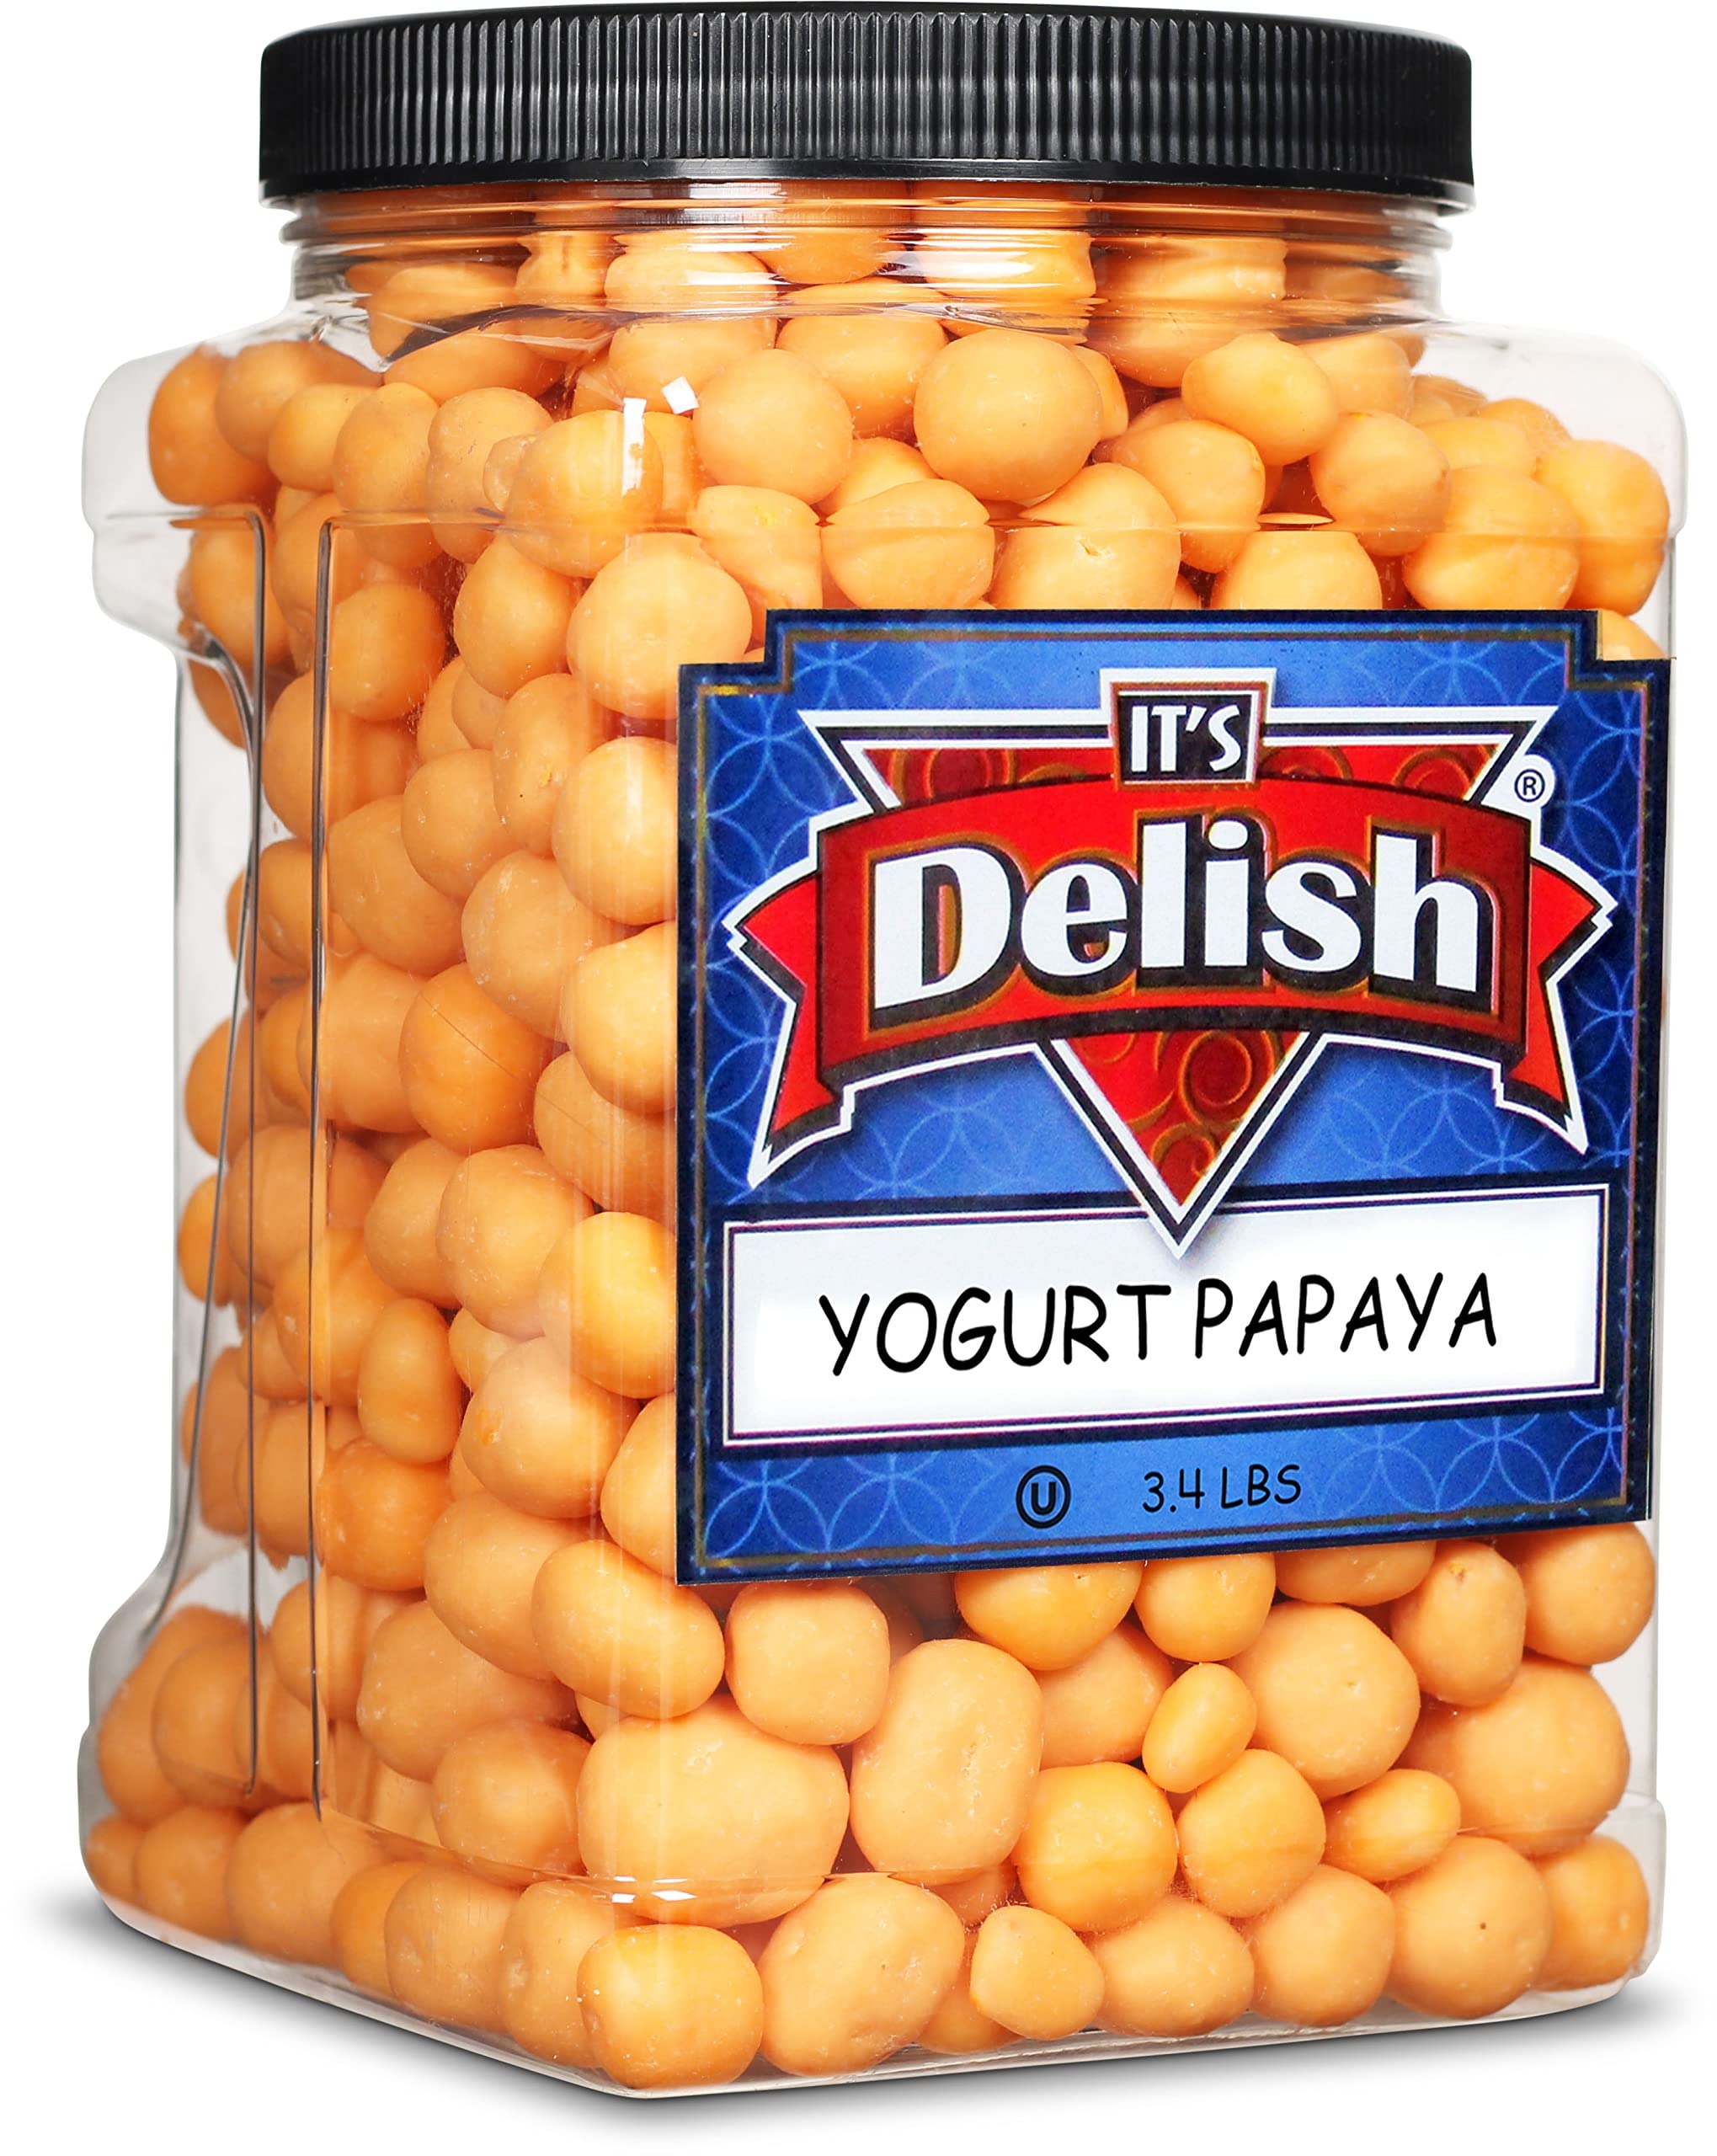
Item Name: Yogurt Covered Papaya Dices by It's Delish, 3 LBS Jumbo Container | Kosher Dairy-Free Jumbo Yogurt Covered Fruit for Vegan Snacking | Dried Diced Papaya Coated in Yogurt-Flavored Shell Snack Treats
Bullet Point 1: YOGURT COVERED DRIED PAPAYA: This delightful papaya snack is filled with sweet fruit covered in dairy-free yogurt goodness; enjoy the sweet tropical taste of this dried and diced papaya in a yummy yogurt-flavored shell with every bite.
Bullet Point 2: DELICIOUS VEGAN SNACKS: If you are looking for a fresh vegan treat or are allergic to milk products, this dairy-free yogurt covered fruit tastes sweet and tangy; this treat is certified kosher OU-parve'
Bullet Point 3: HIGH IN HEALTHY ANTIOXIDANTS: Enjoy the energy boost from antioxidants and other vitamins in this yummy tropical snack; those who eat dried papaya often find improvement in their digestion and nutrition.
Bullet Point 4: TASTY TREATS FOR PEOPLE AND BIRDS: Our papaya coated in a yogurt-flavored shell is a delight for the tastebuds and a treat for people and pets; birds especially appreciate this yogurt covered tropical fruit snack.
Bullet Point 5: MADE IN THE USA: A family-owned business based in California, It’s Delish produces gourmet goods including candies, nuts, fruits, trail mixes, and spices; for the past two decades, our company prides itself on innovation, quality, value, and service.
Product Description: <p></p><b>Dairy-Free Yogurt Covered Papaya, 3 LB Jumbo Container Jar</b><p></p> <p>Satisfy your snacking desires with this sweet and tangy treat from It’s Delish. Our dairy-free yogurt covered papaya makes a delightful vegan snack. Our dried papaya snack is certified kosher OU-pareve, meaning that this tropical snack is made in a dairy and meat free facility. Dried papaya boosts energy and is high in antioxidants, vitamin C, vitamin A, soluble fiber, and zinc for healthier snacking. The yogurt-flavored shell adds a tasty tanginess to this treat. Our dried papaya chunks coated in yogurt are a delight for the tastebuds and a treat for people and pets. Pet birds and their owners will especially appreciate this delicious snack. Our dairy-free yogurt covered papaya bits come in a bulk bag, perfect for parties, weddings, or movie nights with friends.</p> <p></p><b>About It's Delish!</b><p></p>It's Delish was established in 1992 and is located in North Hollywood, California. It's Delish is a food manufacturer and distributor who produces over 500 gourmet food products including licorice, sour belts, taffies, caramels, Jordan almonds, chocolates, nuts, fruits, trail mixes, spices, and the spice blends. It's Delish also produces organics and all natural products. We give you the opportunity to order from the factory direct!<p></p>It’s Delish! prides itself on the four pillars that are at the foundation of everything we do.<p></p>Innovation Quality Value Service
Value: 1.0
Unit: Count

Price: 41.99